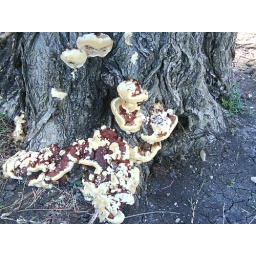
looks someone dropped a raspberry pie at the base of this tree at clearviewpark in plano, tx.